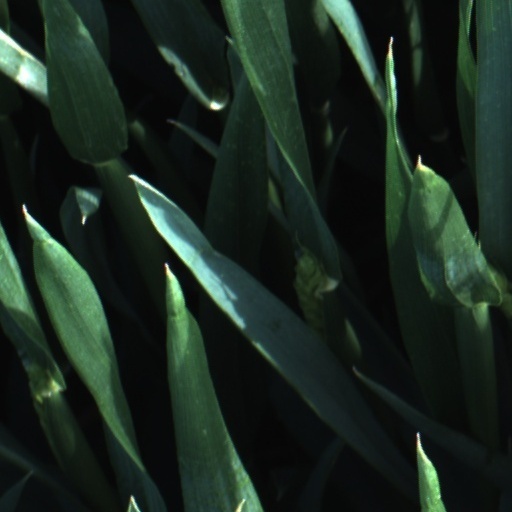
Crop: wheat